Modbury North, South Australia

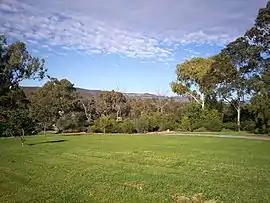

Modbury North is a suburb 14 km northeast of Adelaide, capital city of South Australia.